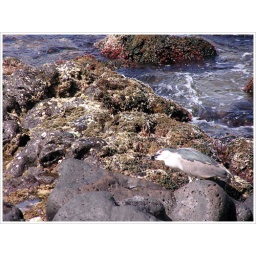
It isn't very visible here, but the bird actually had a fish in its beak.